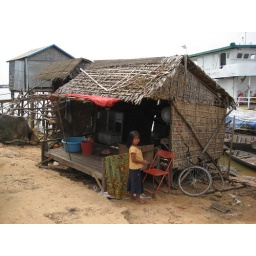
Young girl in front of house near floating village ... CAMBODIA